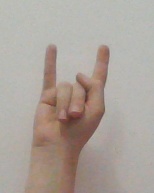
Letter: la